Jens Müller (pilot)

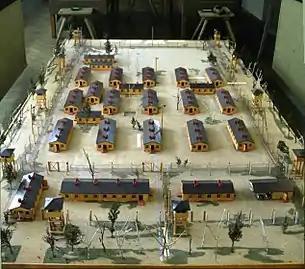
"Stalag Luft III" mockup

The remaining 73 escapees were recaptured. Adolf Hitler wanted to have them all shot, but Heinrich Himmler (or possibly Hermann Göring) persuaded him not to do this. Instead, 50 of the escapees were executed to make an example. This was a serious breach of the Geneva Convention which constituted a war crime. The remaining 23 recaptured prisoners were held in the custody of the Gestapo before being sent off to other camps. Of these, 17 were returned to "Stalag Luft III", four were sent to Sachsenhausen, and two to Colditz Castle.